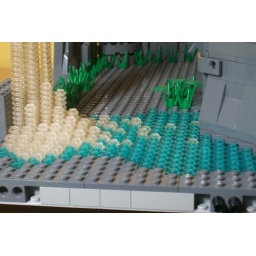
This is based of of My previous Clone base which was just an excersize in water effects with lego